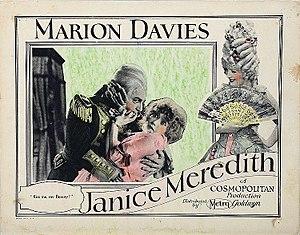
Janice Meredith, aussi connu sous le titre The Beautiful Rebel est un film américain réalisé par E. Mason Hopper et sorti en 1924. Le film est adapté d'un livre et d'une pièce de théâtre.